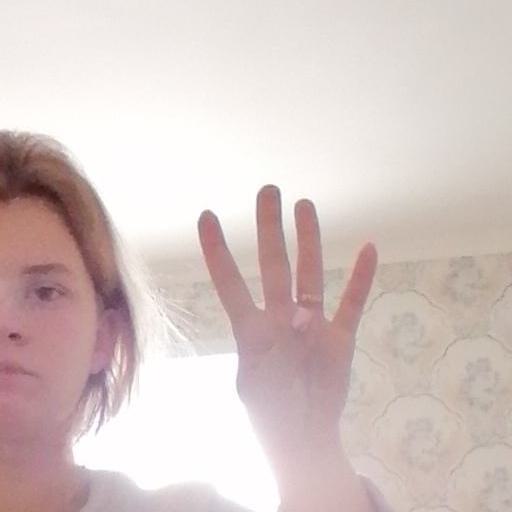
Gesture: four